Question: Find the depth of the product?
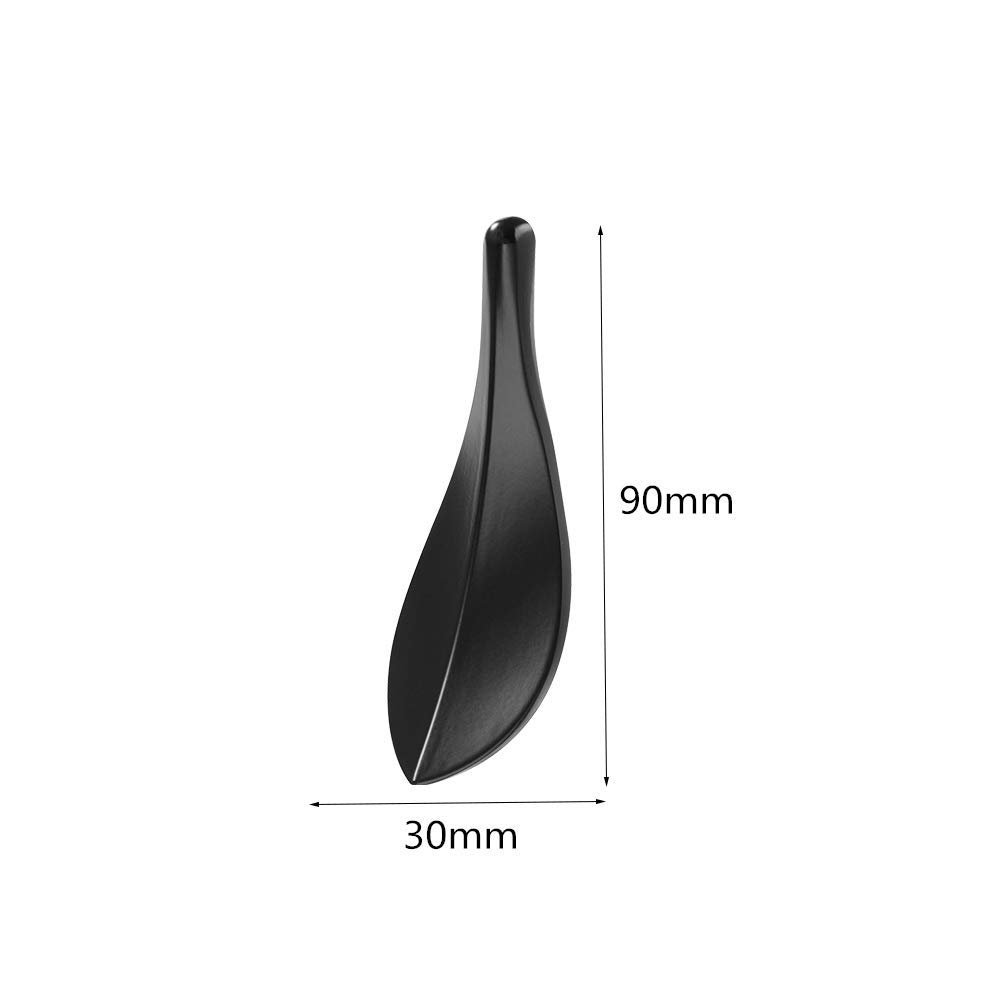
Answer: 30.0 millimetre